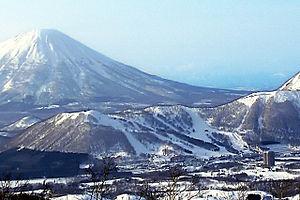
Rusutsu est un village du district d'Abuta, situé dans la sous-préfecture de Shiribeshi, sur l'île de Hokkaidō, au Japon.